RDW (organization)

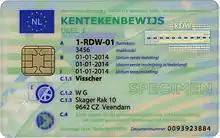
"Kentekenbewijs" or vehicle registration card indicating vehicle properties and ownership, issued by the RDW.

The RDW is responsible for supervising Dutch RDW-approved garages and repair-shops for road-legal vehicles. Moreover, the RDW maintains registration of vehicles and the annual vehicle state inspection called "APK". While these inspections and repairs can be conducted by privately-owned companies, these companies have to be registered with the RDW and the RDW frequently visits and samples the performance, integrity and reliability of the companies, issuing punishments for companies that are found to fraud with approvals.